Khalid Boulahrouz

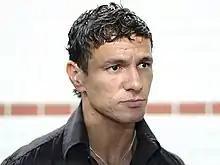

Khalid Boulahrouz (born 28 December 1981) is a Dutch former professional footballer who played as a defender. Nicknamed "The Cannibal" for his ability to "eat up" the opposition, Boulahrouz was noted for his technical ability, tackling and versatility in defence.